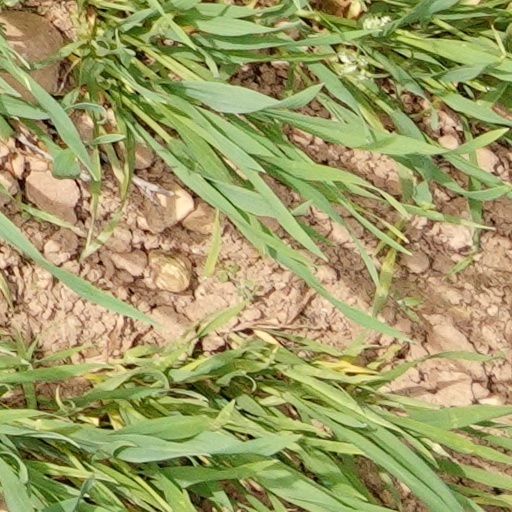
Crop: wheat